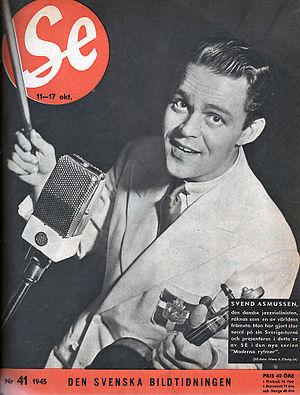
Svend Asmussen est un violoniste danois, né à Copenhague le 28 février 1916 et mort le 7 février 2017 à Dronningmølle. Il est surnommé « The fiddlin' Viking ».